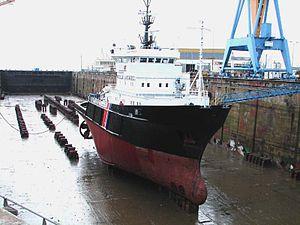
The deepsea tug Abeille Languedoc in drydock in Brest.
L’Abeille Languedoc est un remorqueur de haute mer, spécialisé dans le sauvetage de navire en détresse. Il est resté pendant 26 ans à Cherbourg en surveillance de la Manche entre le Cotentin et le pas de Calais.
Une quille de roulis est un appendice de la coque d'un bateau, constitué d'un plan mince disposé dans le sens de la longueur au niveau du bouchain sur chaque bord.